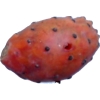
Label: cactus_fruit_red